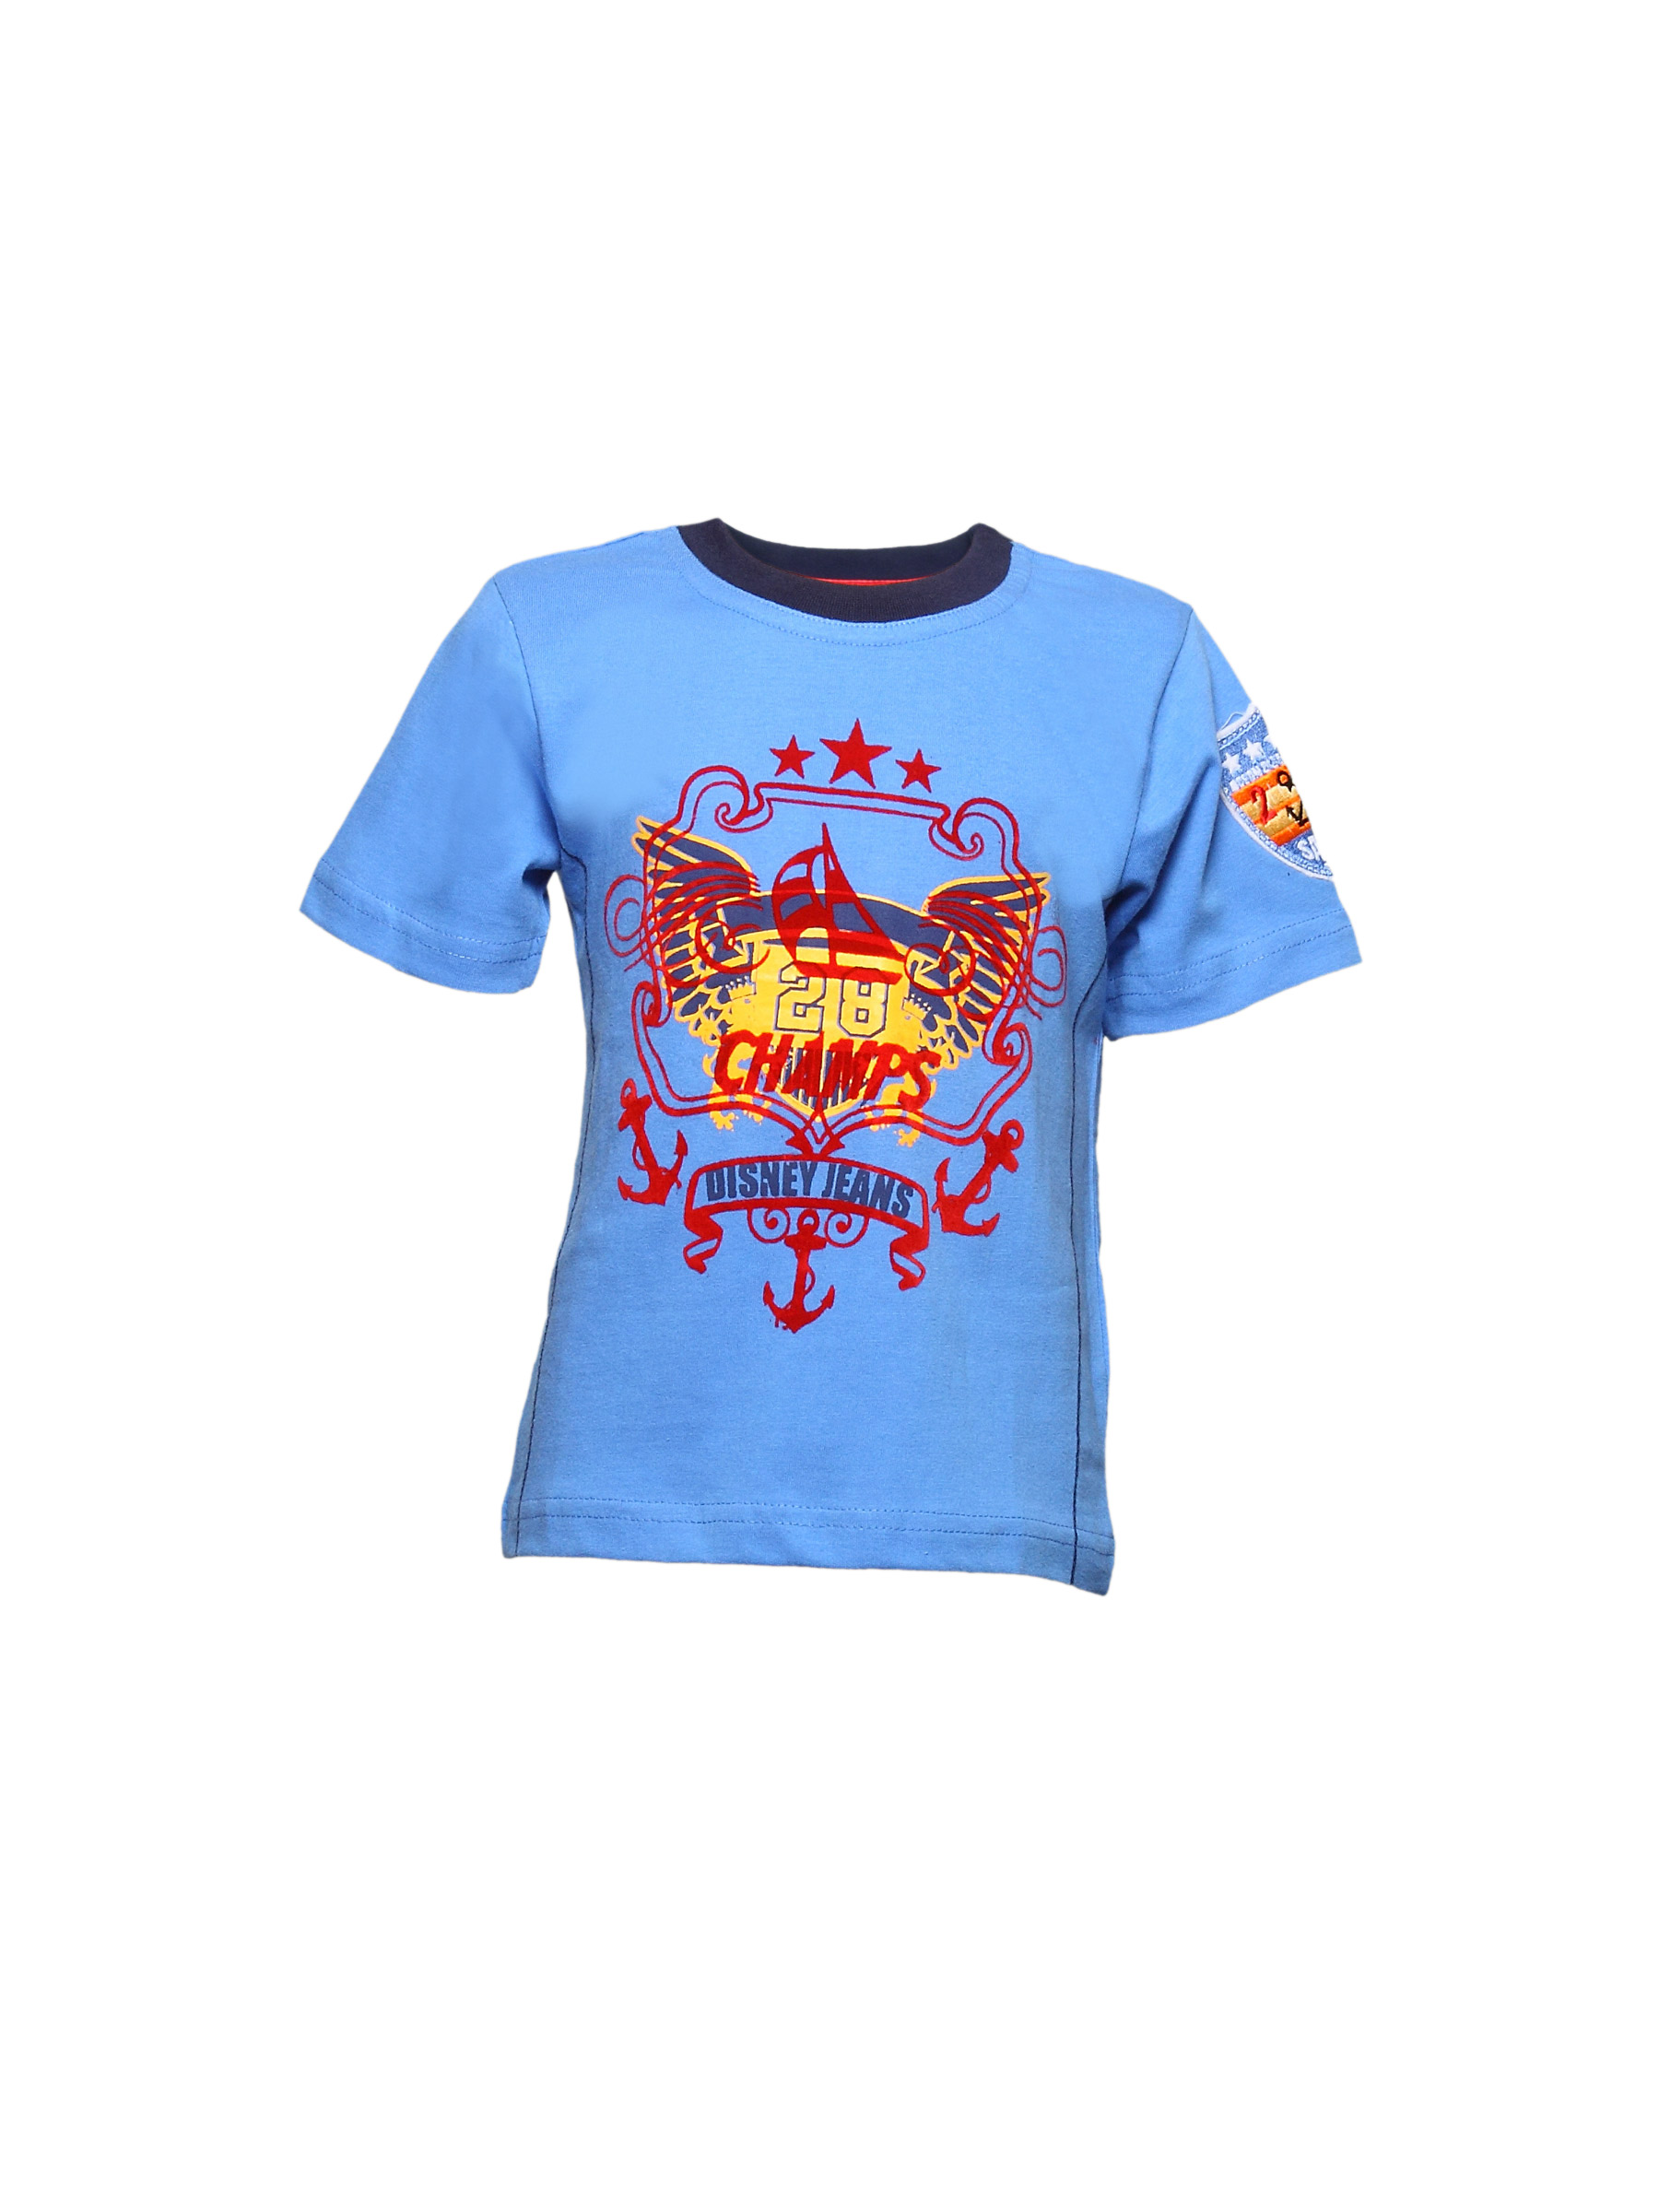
Disney Kids Boy's Blue Champs Kidswear
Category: Apparel / Topwear / Tshirts
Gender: Boys
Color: Blue
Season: Summer 2011
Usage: Casual